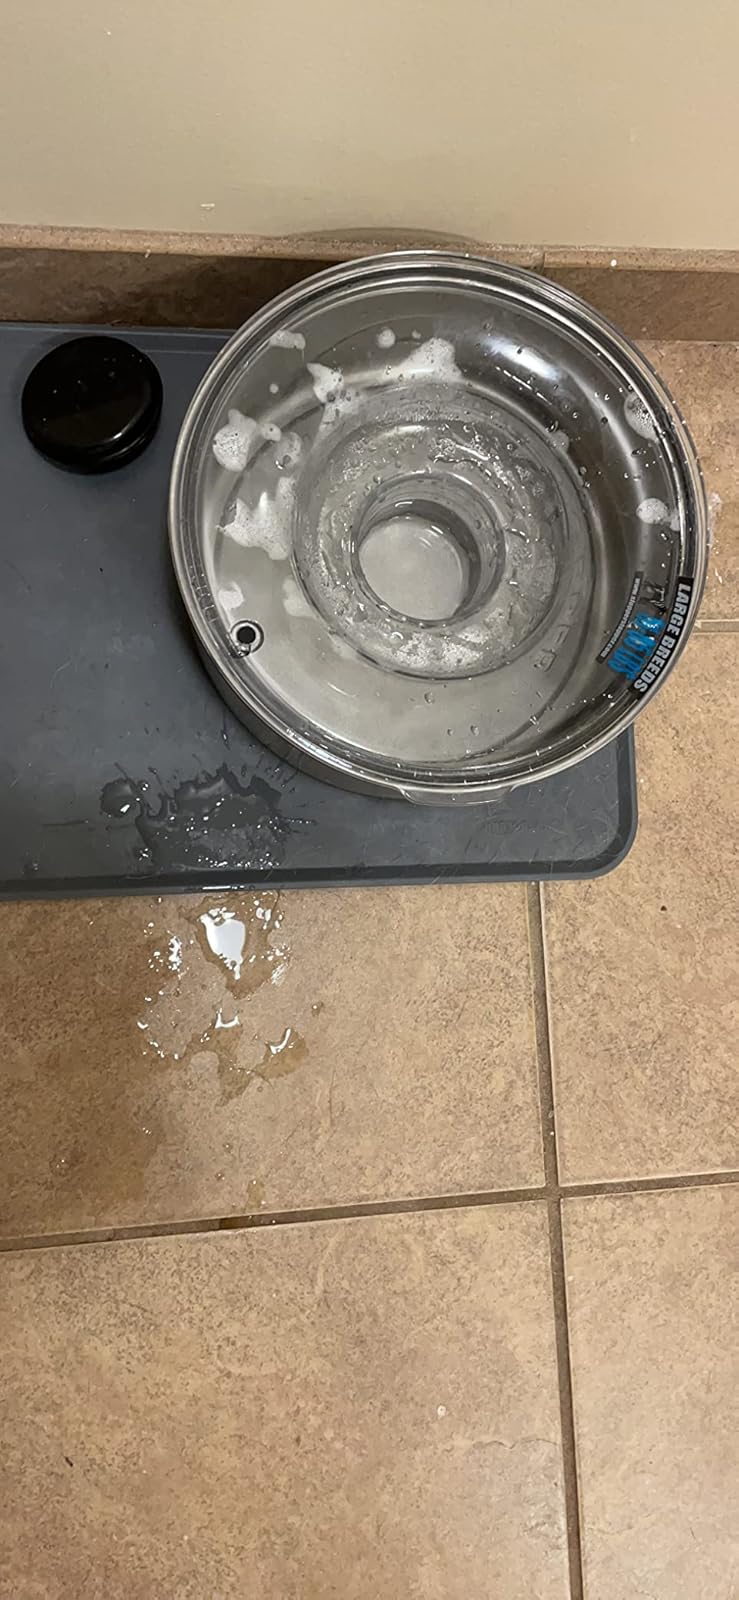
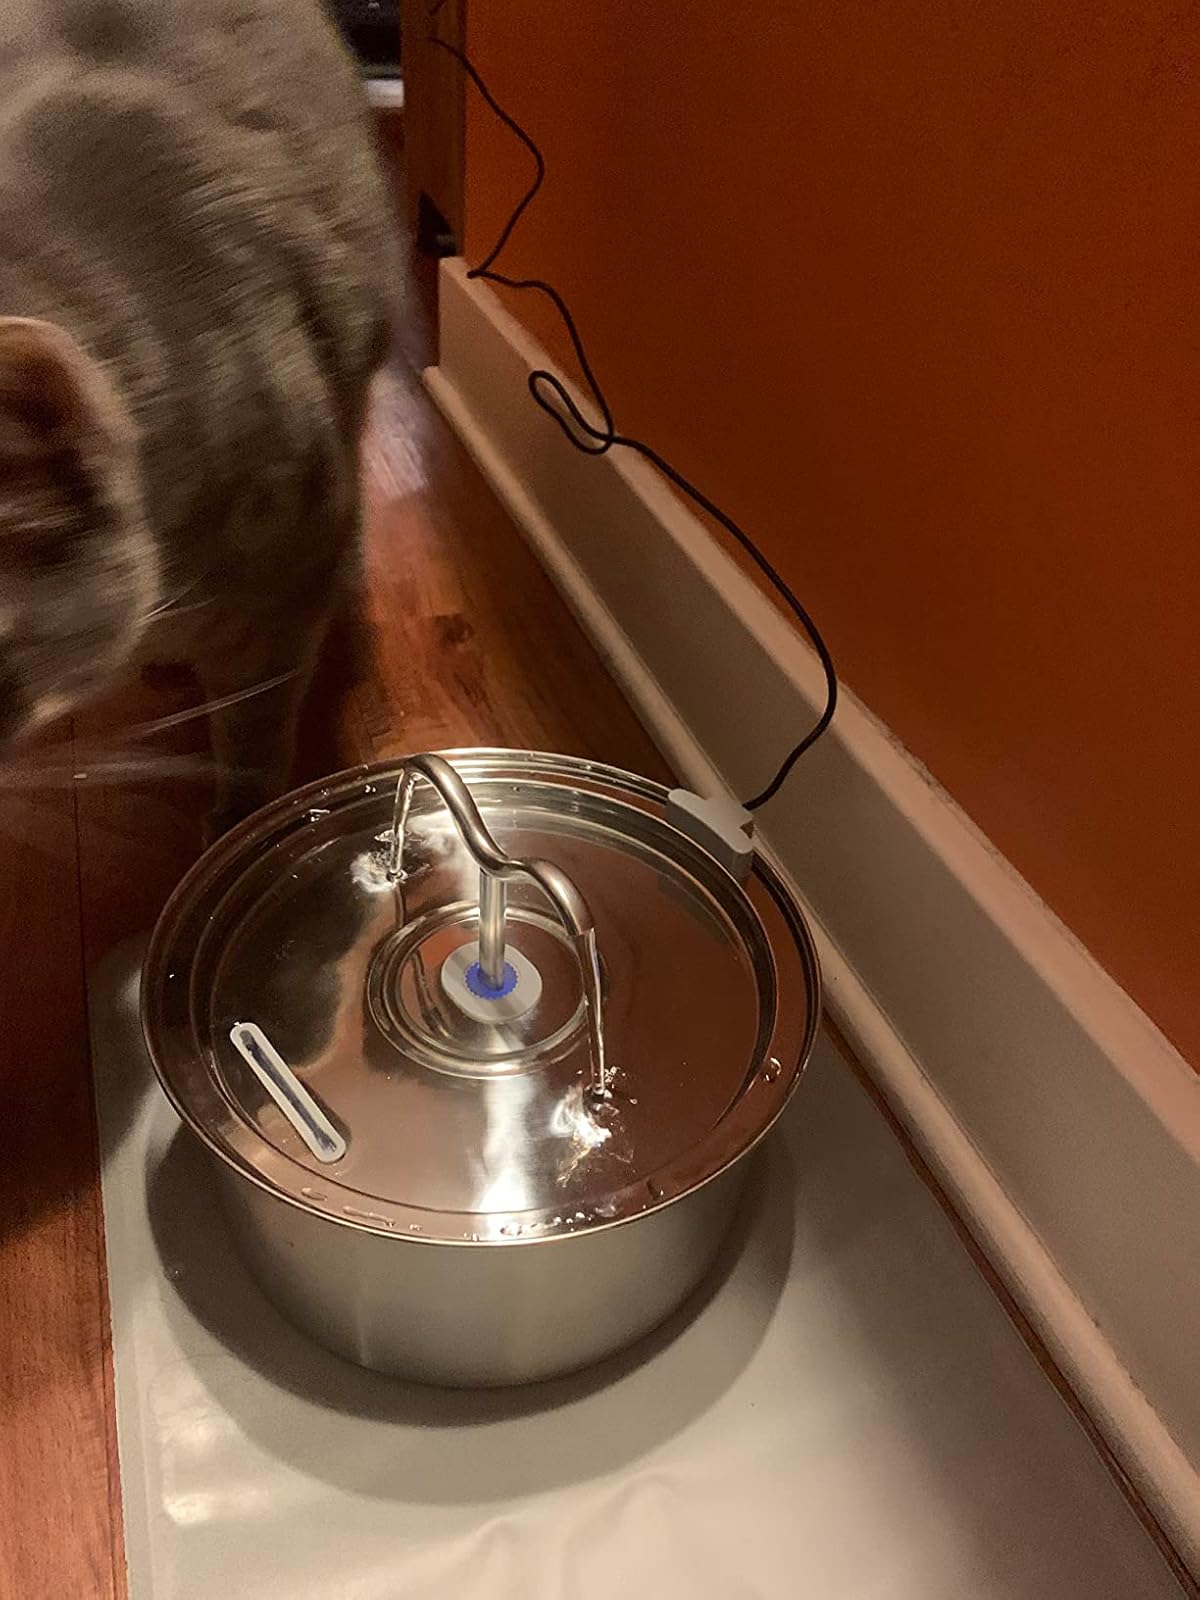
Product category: items_bowl
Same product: no